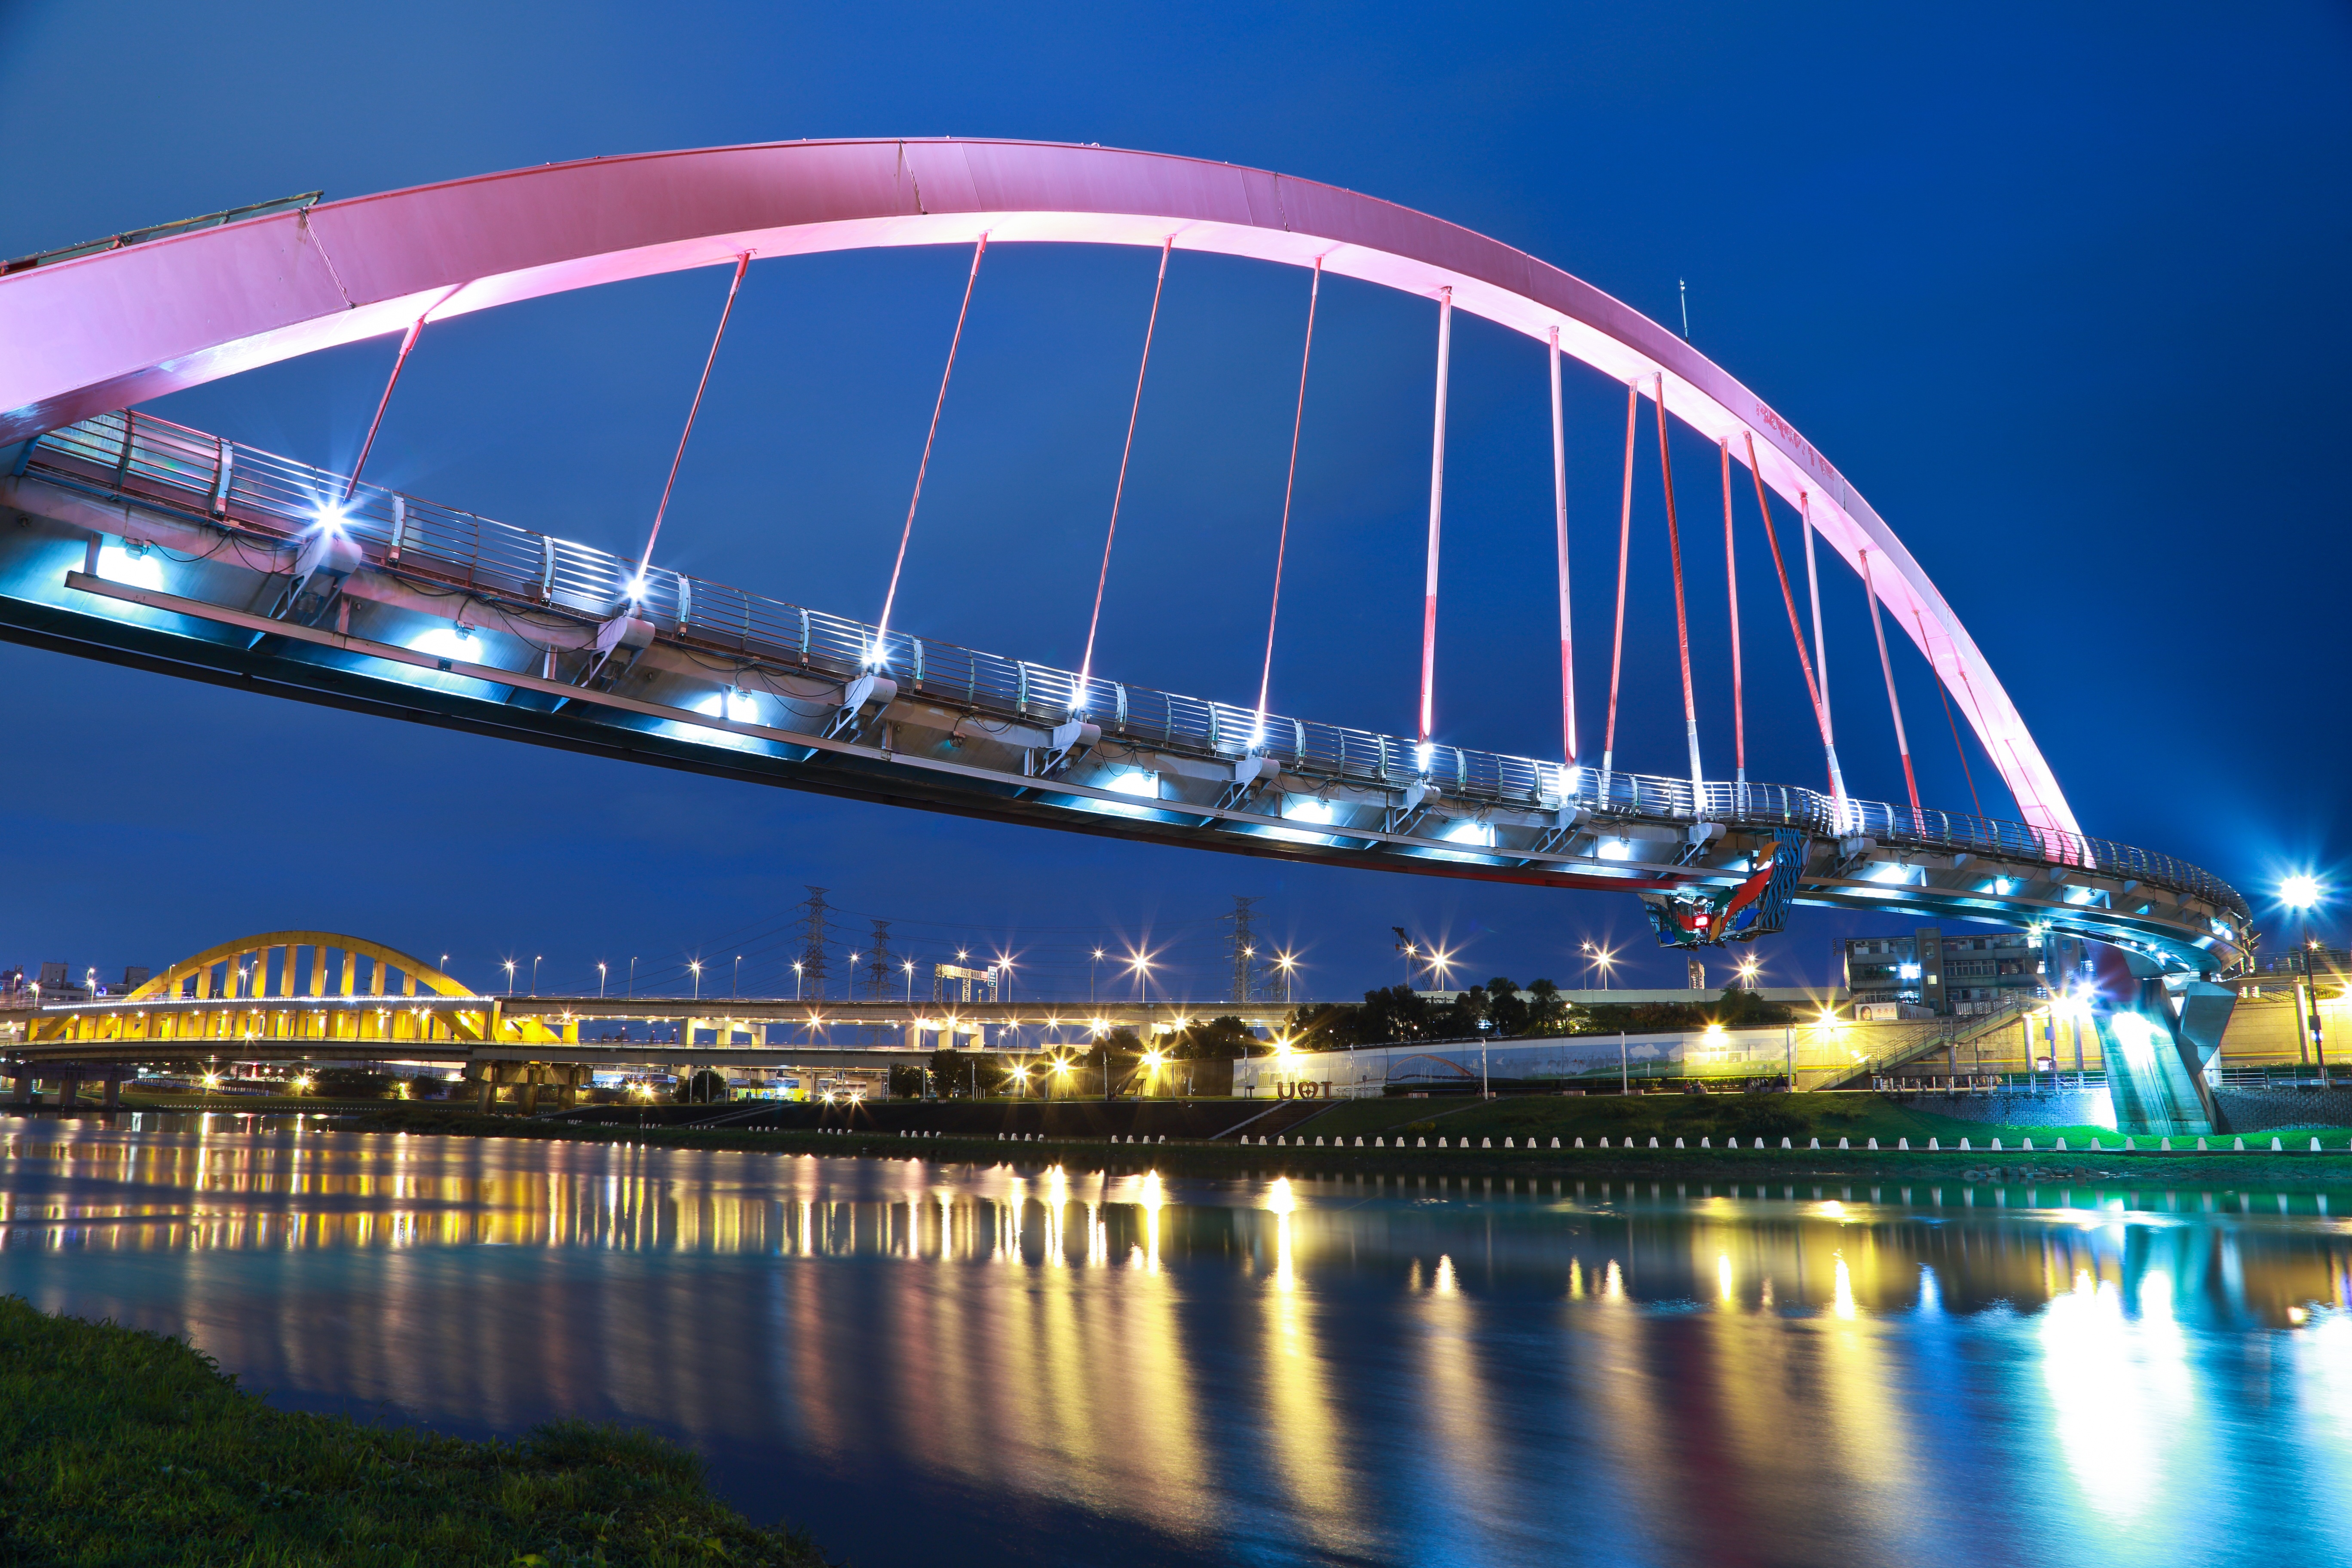
architecture, structure, bridge, night, river, cityscape, reflection, opera house, landmark, stadium, cable stayed bridge, arch bridge, skyway, sport venue